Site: saxony
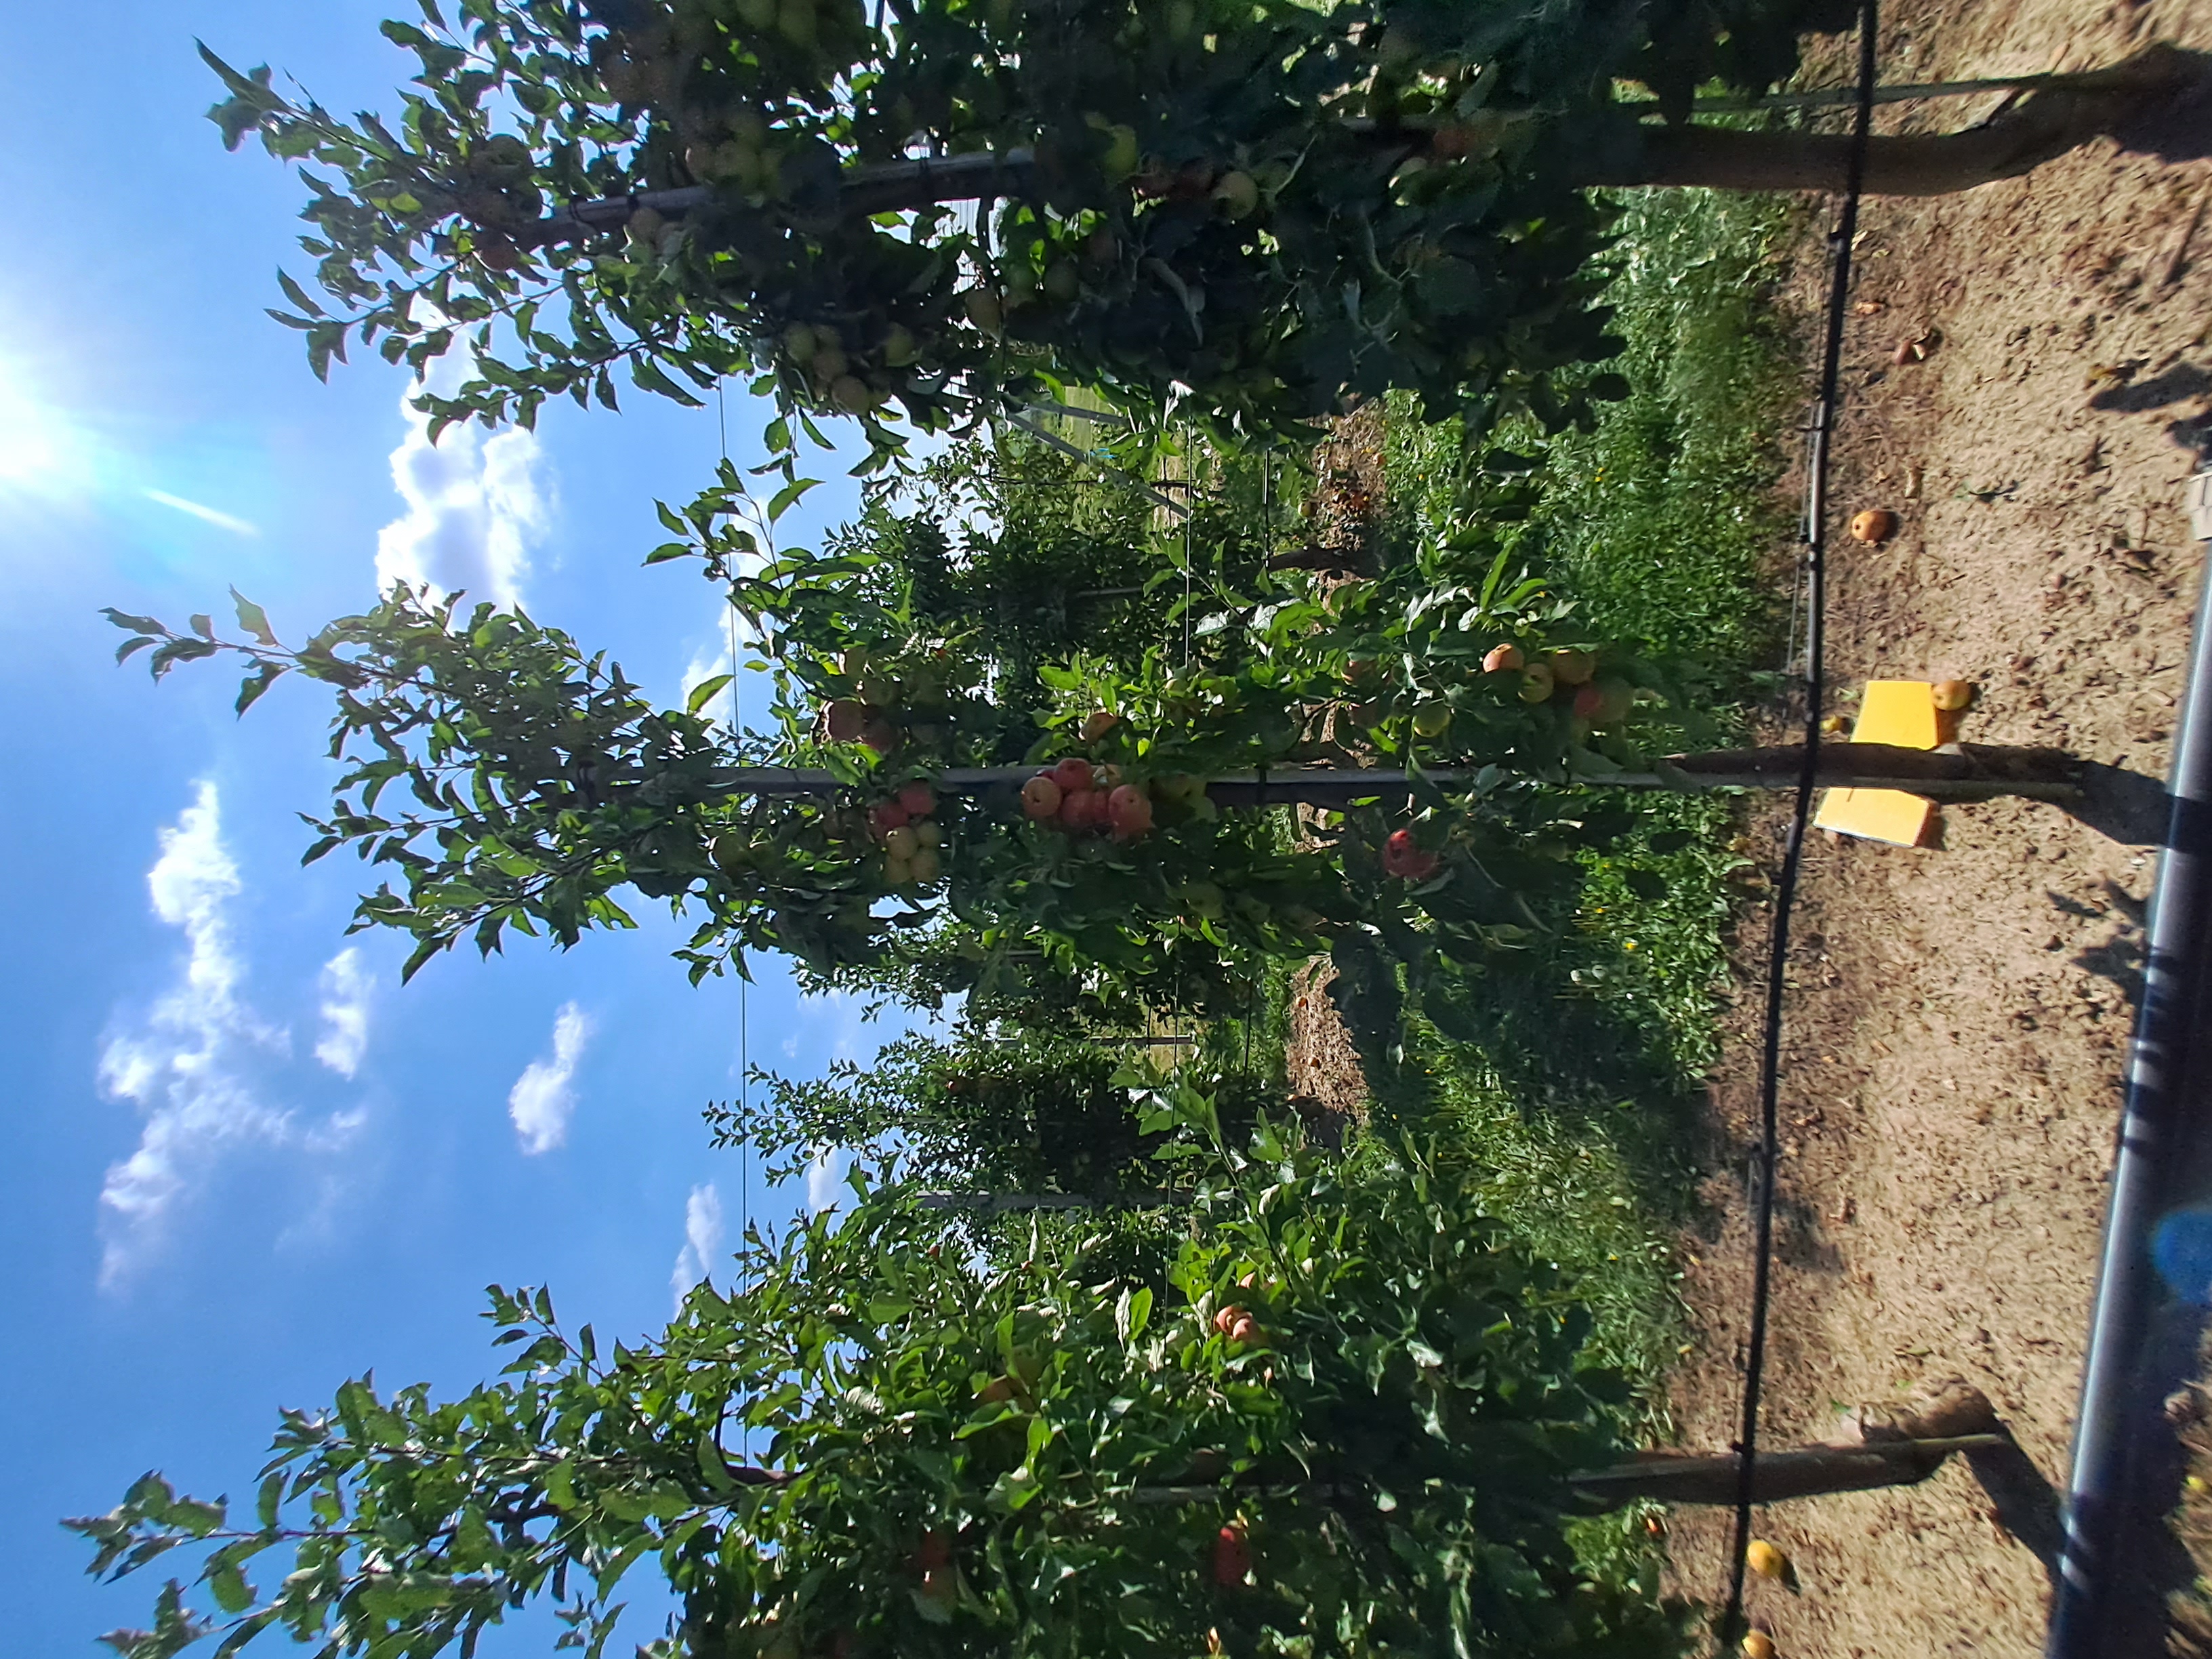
Growth stage (BBCH 81): Maturity of fruit and seed